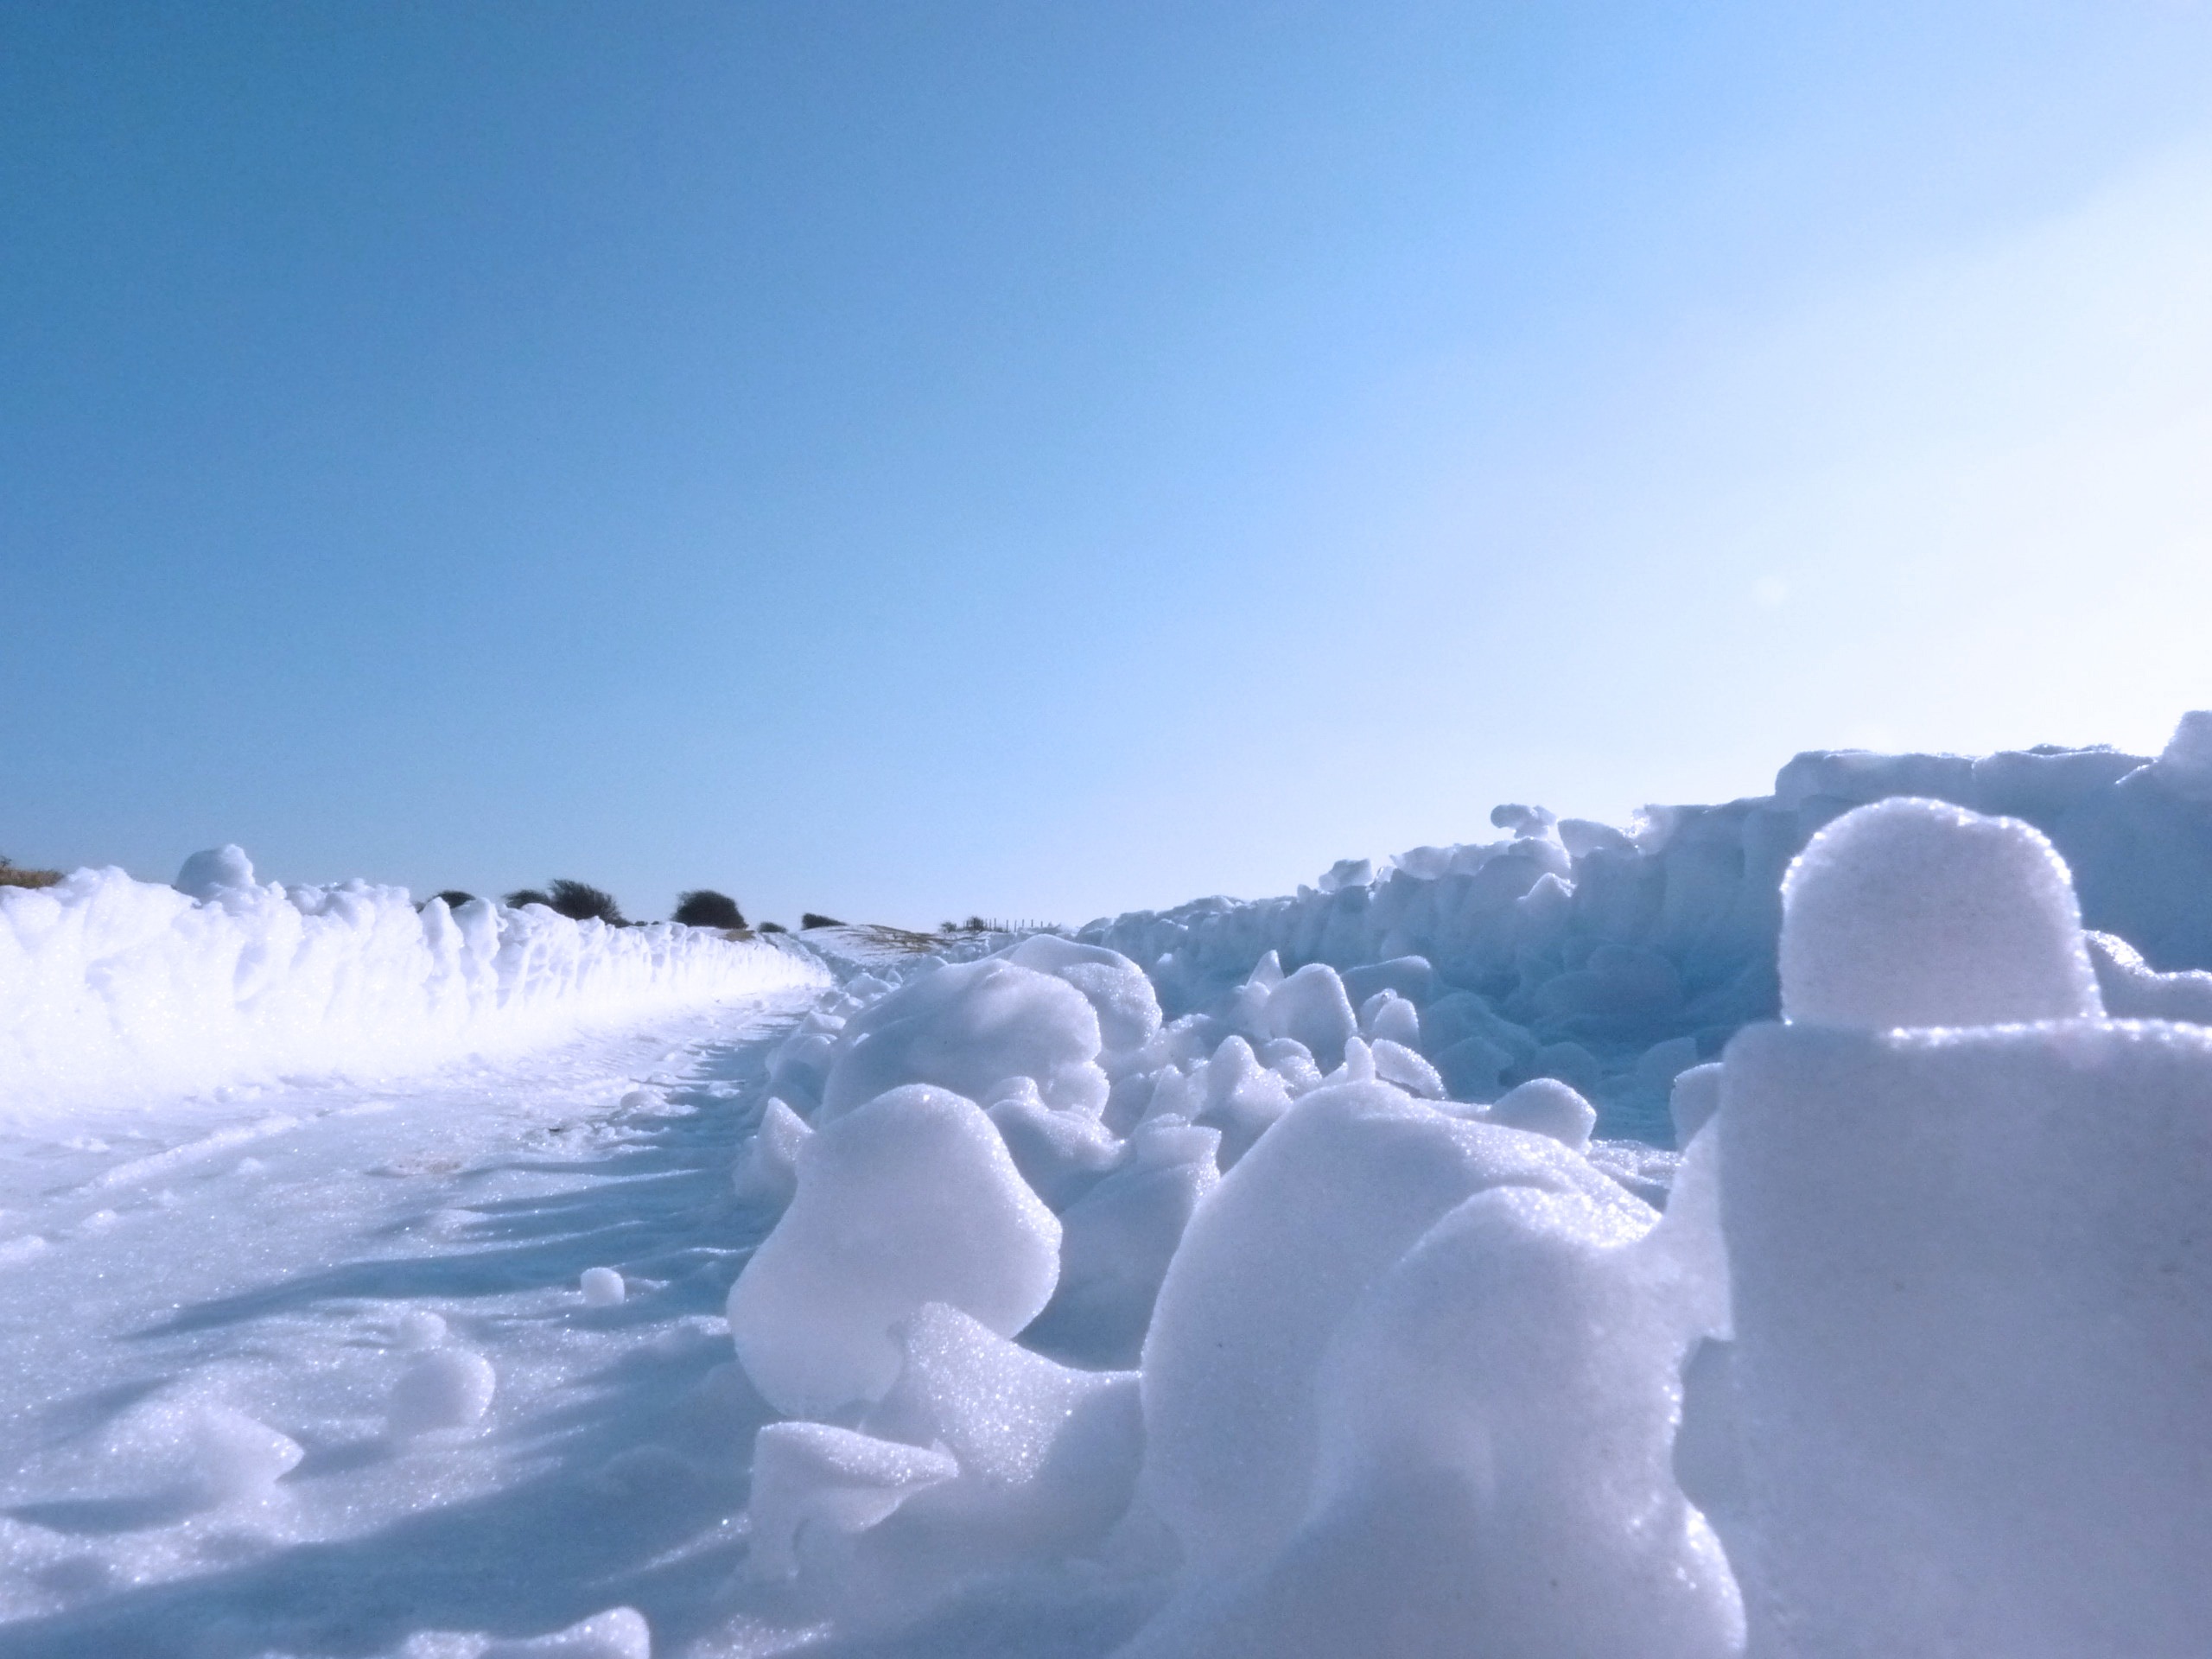
pathway, outdoor, mountain, snow, cold, winter, cloud, sky, ice, weather, snowy, freeze, frozen, blue, arctic, season, iceberg, snowfall, icy, december, frosty, january, freezing, arctic ocean, wintertime, geological phenomenon, ice cap